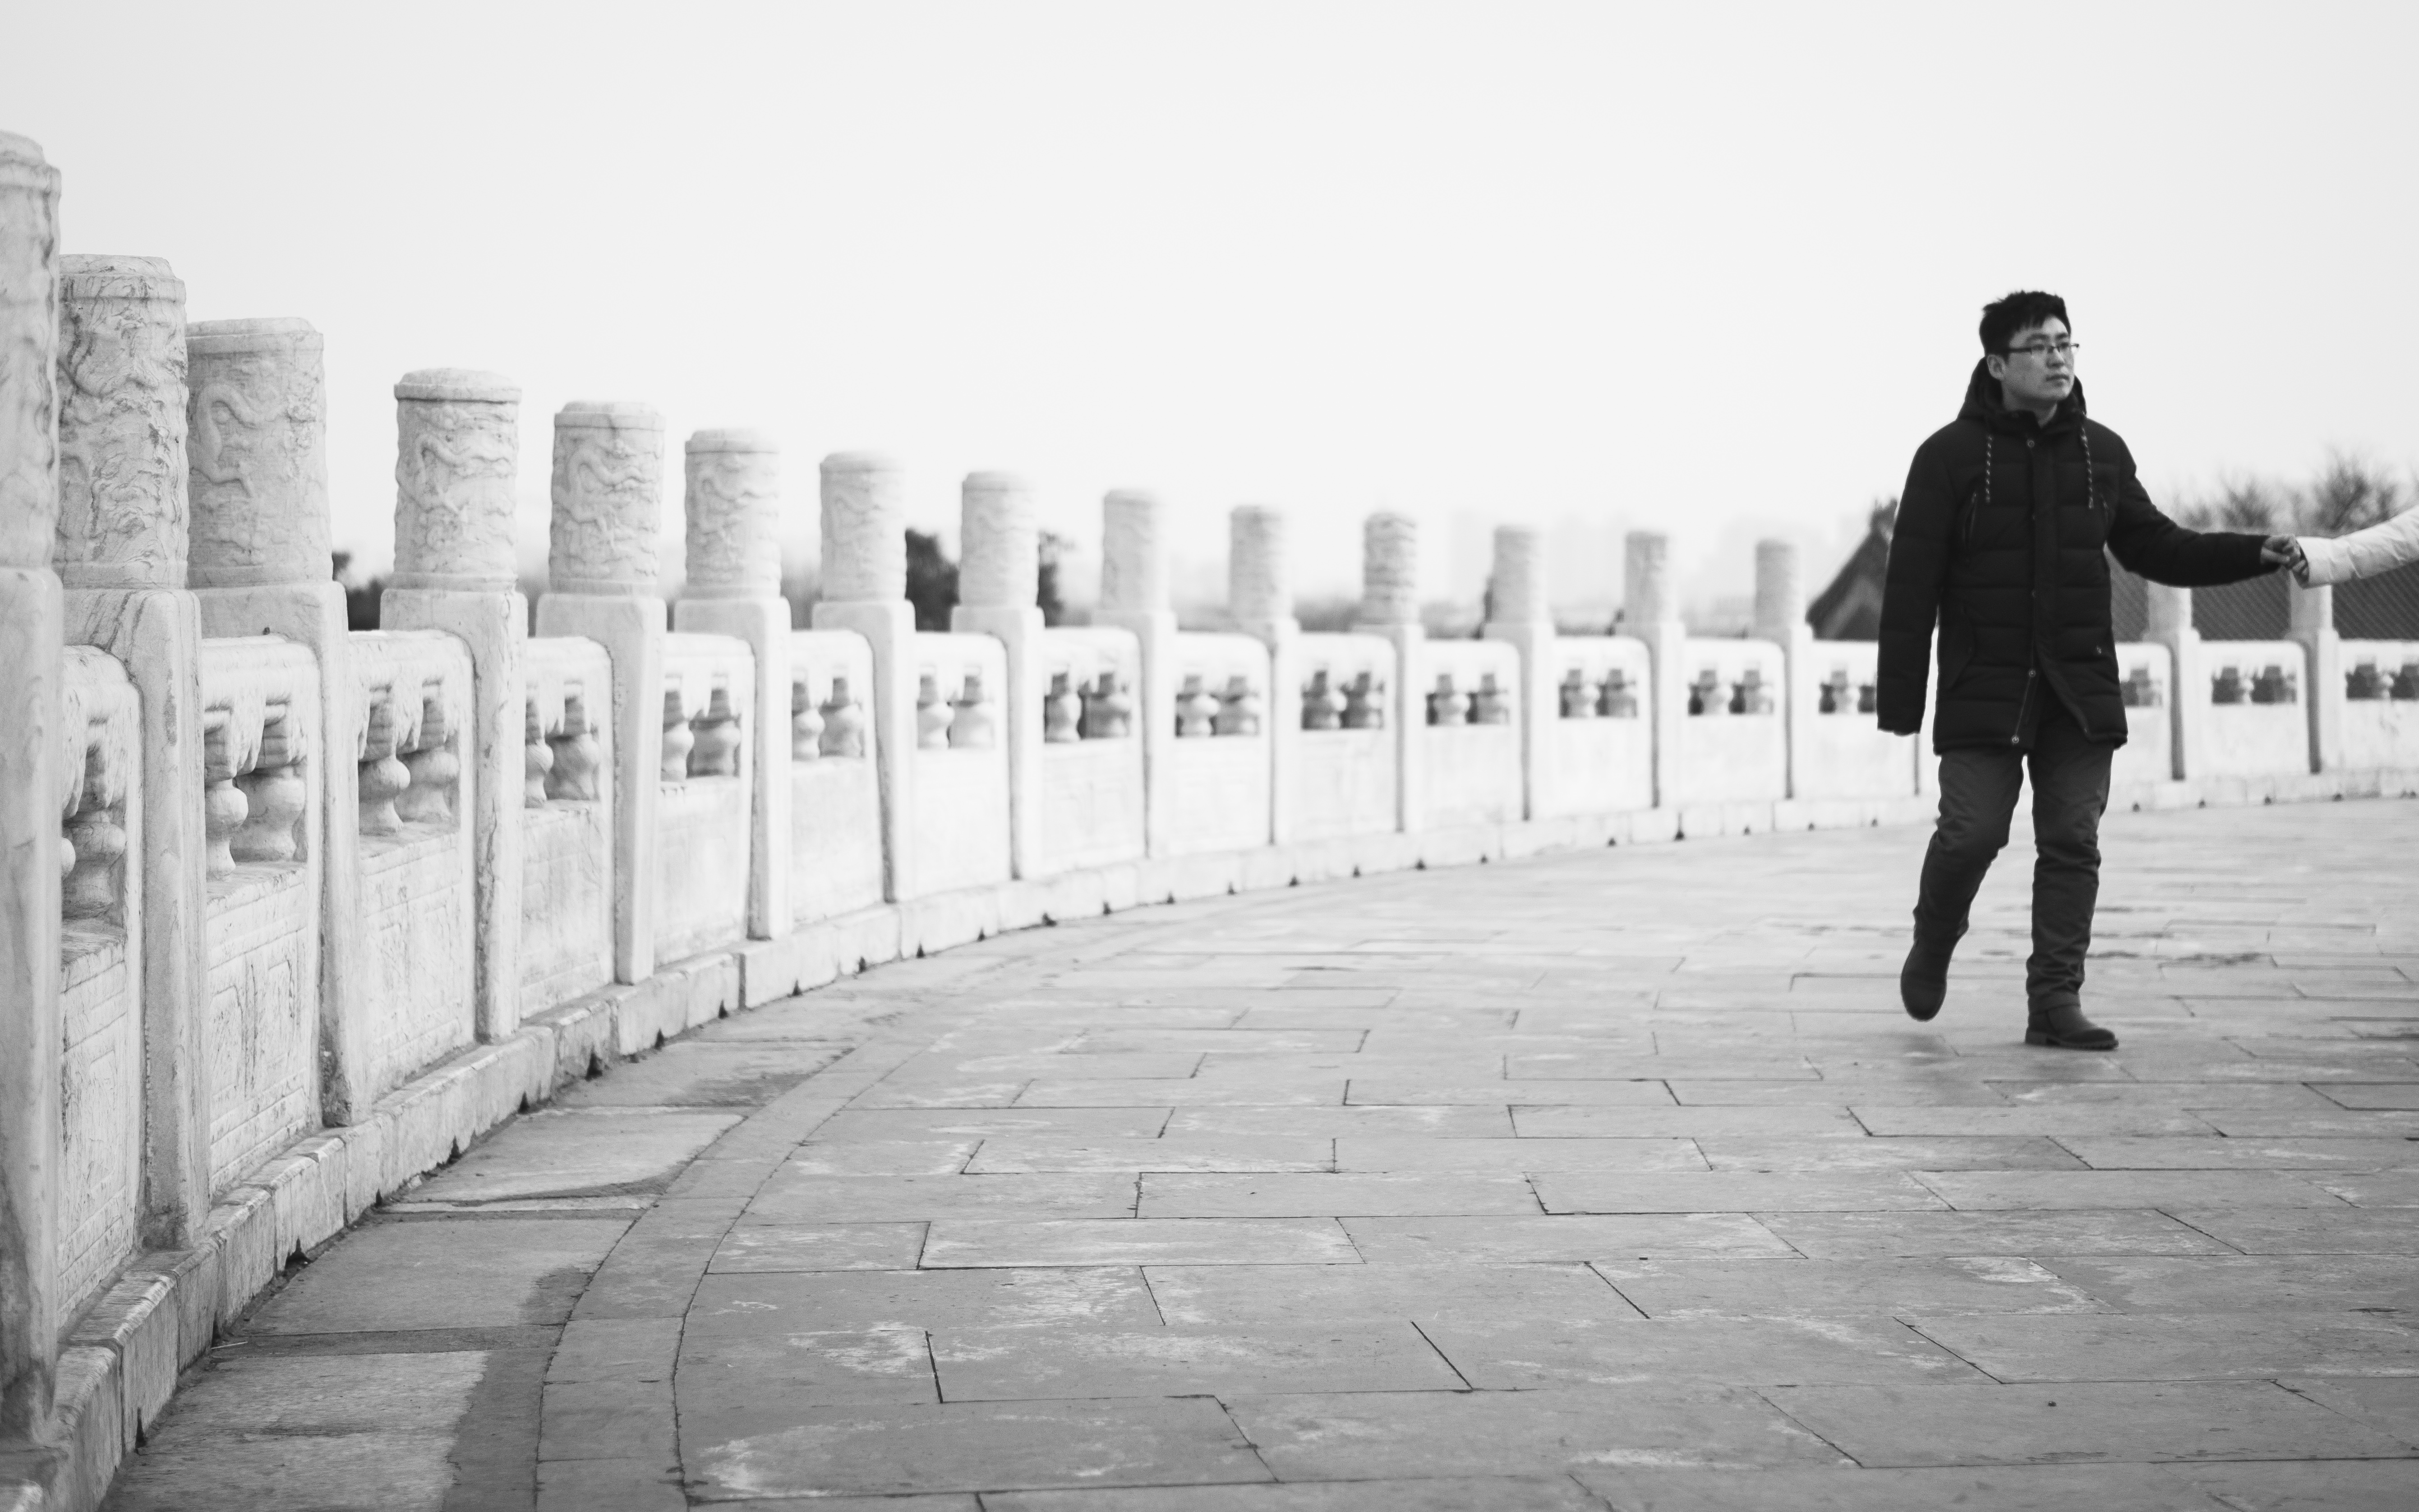
black and white, white, photography, couple, monochrome, temple, beijing, templeofheaven, photograph, image, china, sonystreetphotographer, paltform, glued, monochrome photography, human positions